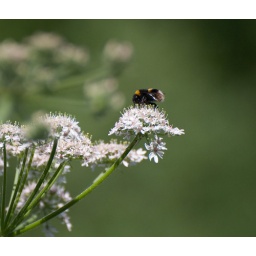
Bumble bee sitting on a cow parsley umbel, in the tameside nature reserve, in Tamworth.